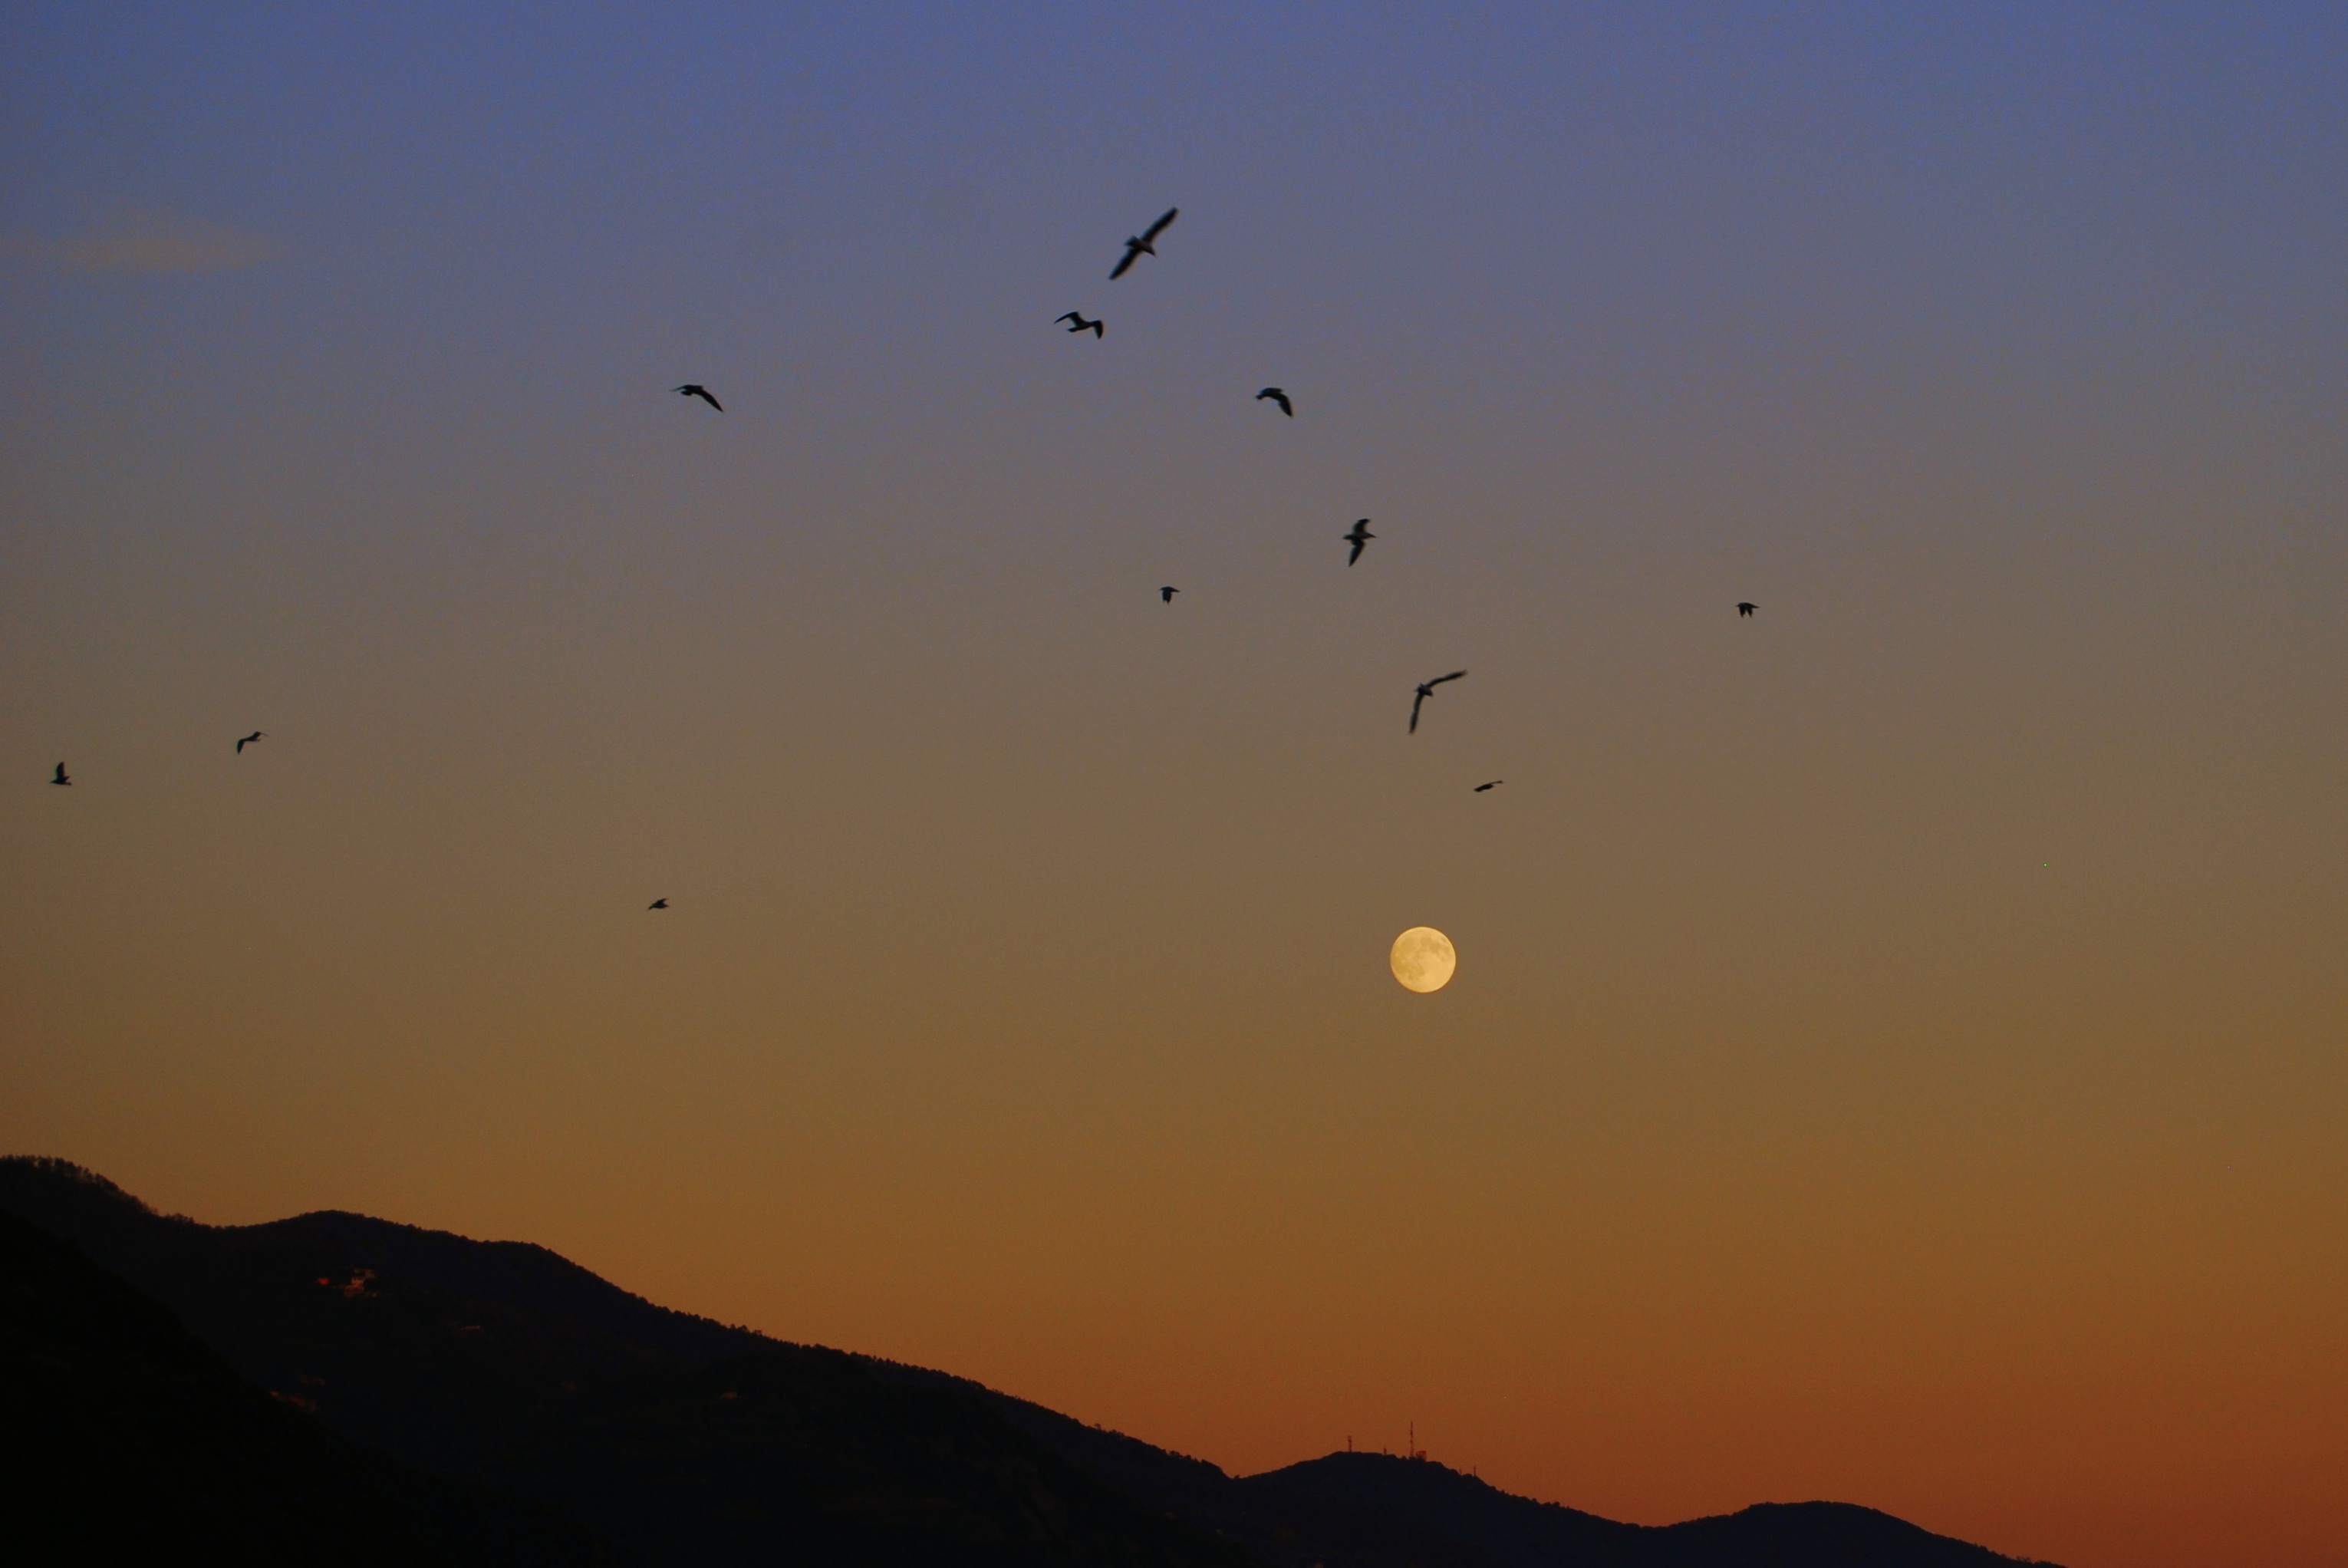
sea, nature, horizon, bird, wing, sky, sun, sunrise, sunset, morning, dawn, flock, dusk, evening, flight, birds, mountains, luna, bird migration, astronomical object, atmospheric phenomenon, animal migration